Battle of Klöntal

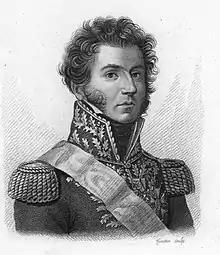
"Général de brigade" Molitor

Alexander Suvorov's situation in the Muottental was desperate. There were no warm clothes, and even the summer clothes looked like shirts, and shoes even worse; there was almost nothing left in people's dry bags; the bundles with provisions were still dragging behind; there were no cannons, except for mountain artillery; charges and cartridges were running out; cavalry horses were dehydrated and emaciated by complete fodderlessness. The feat was so difficult that it required the complete unanimity of everyone, the highest degree of unity between the leader and his subordinates, the rise of moral strength to the last limit. Suvorov ordered a council of war to meet at his house, inviting the Grand Duke and 10 generals; the Austrian General Auffenberg was not summoned. The first to appear at the meeting was Bagration; Suvorov, in full field-marshal's uniform, greatly disturbed and agitated, paced about the room, uttering curt words, the ineptitude of warfare, the art of being beaten, and so on. He paid no attention to Bagration, perhaps even did not notice his arrival at all, so that Bagration thought it more appropriate to go out and appear with the others. Suvorov met them with a bow, closed his eyes, as if gathering his thoughts, and then with fire in his gaze, with an animated face began to speak strongly, vigorously, even solemnly. No one had ever seen him in such a mood. Explaining briefly what happened at the Limmat, at the Linth, and with the rest of the Austrian detachments, Suvorov, not restraining his indignation, recalled all the difficulties in the course of the Italian campaign, which constantly had from Thugut and the "Hofkriegsrat".